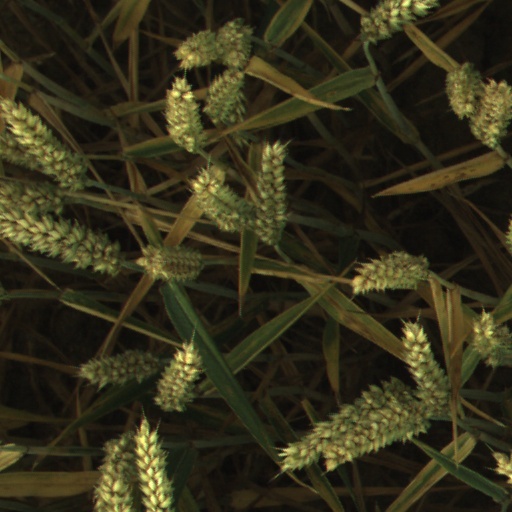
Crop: wheat